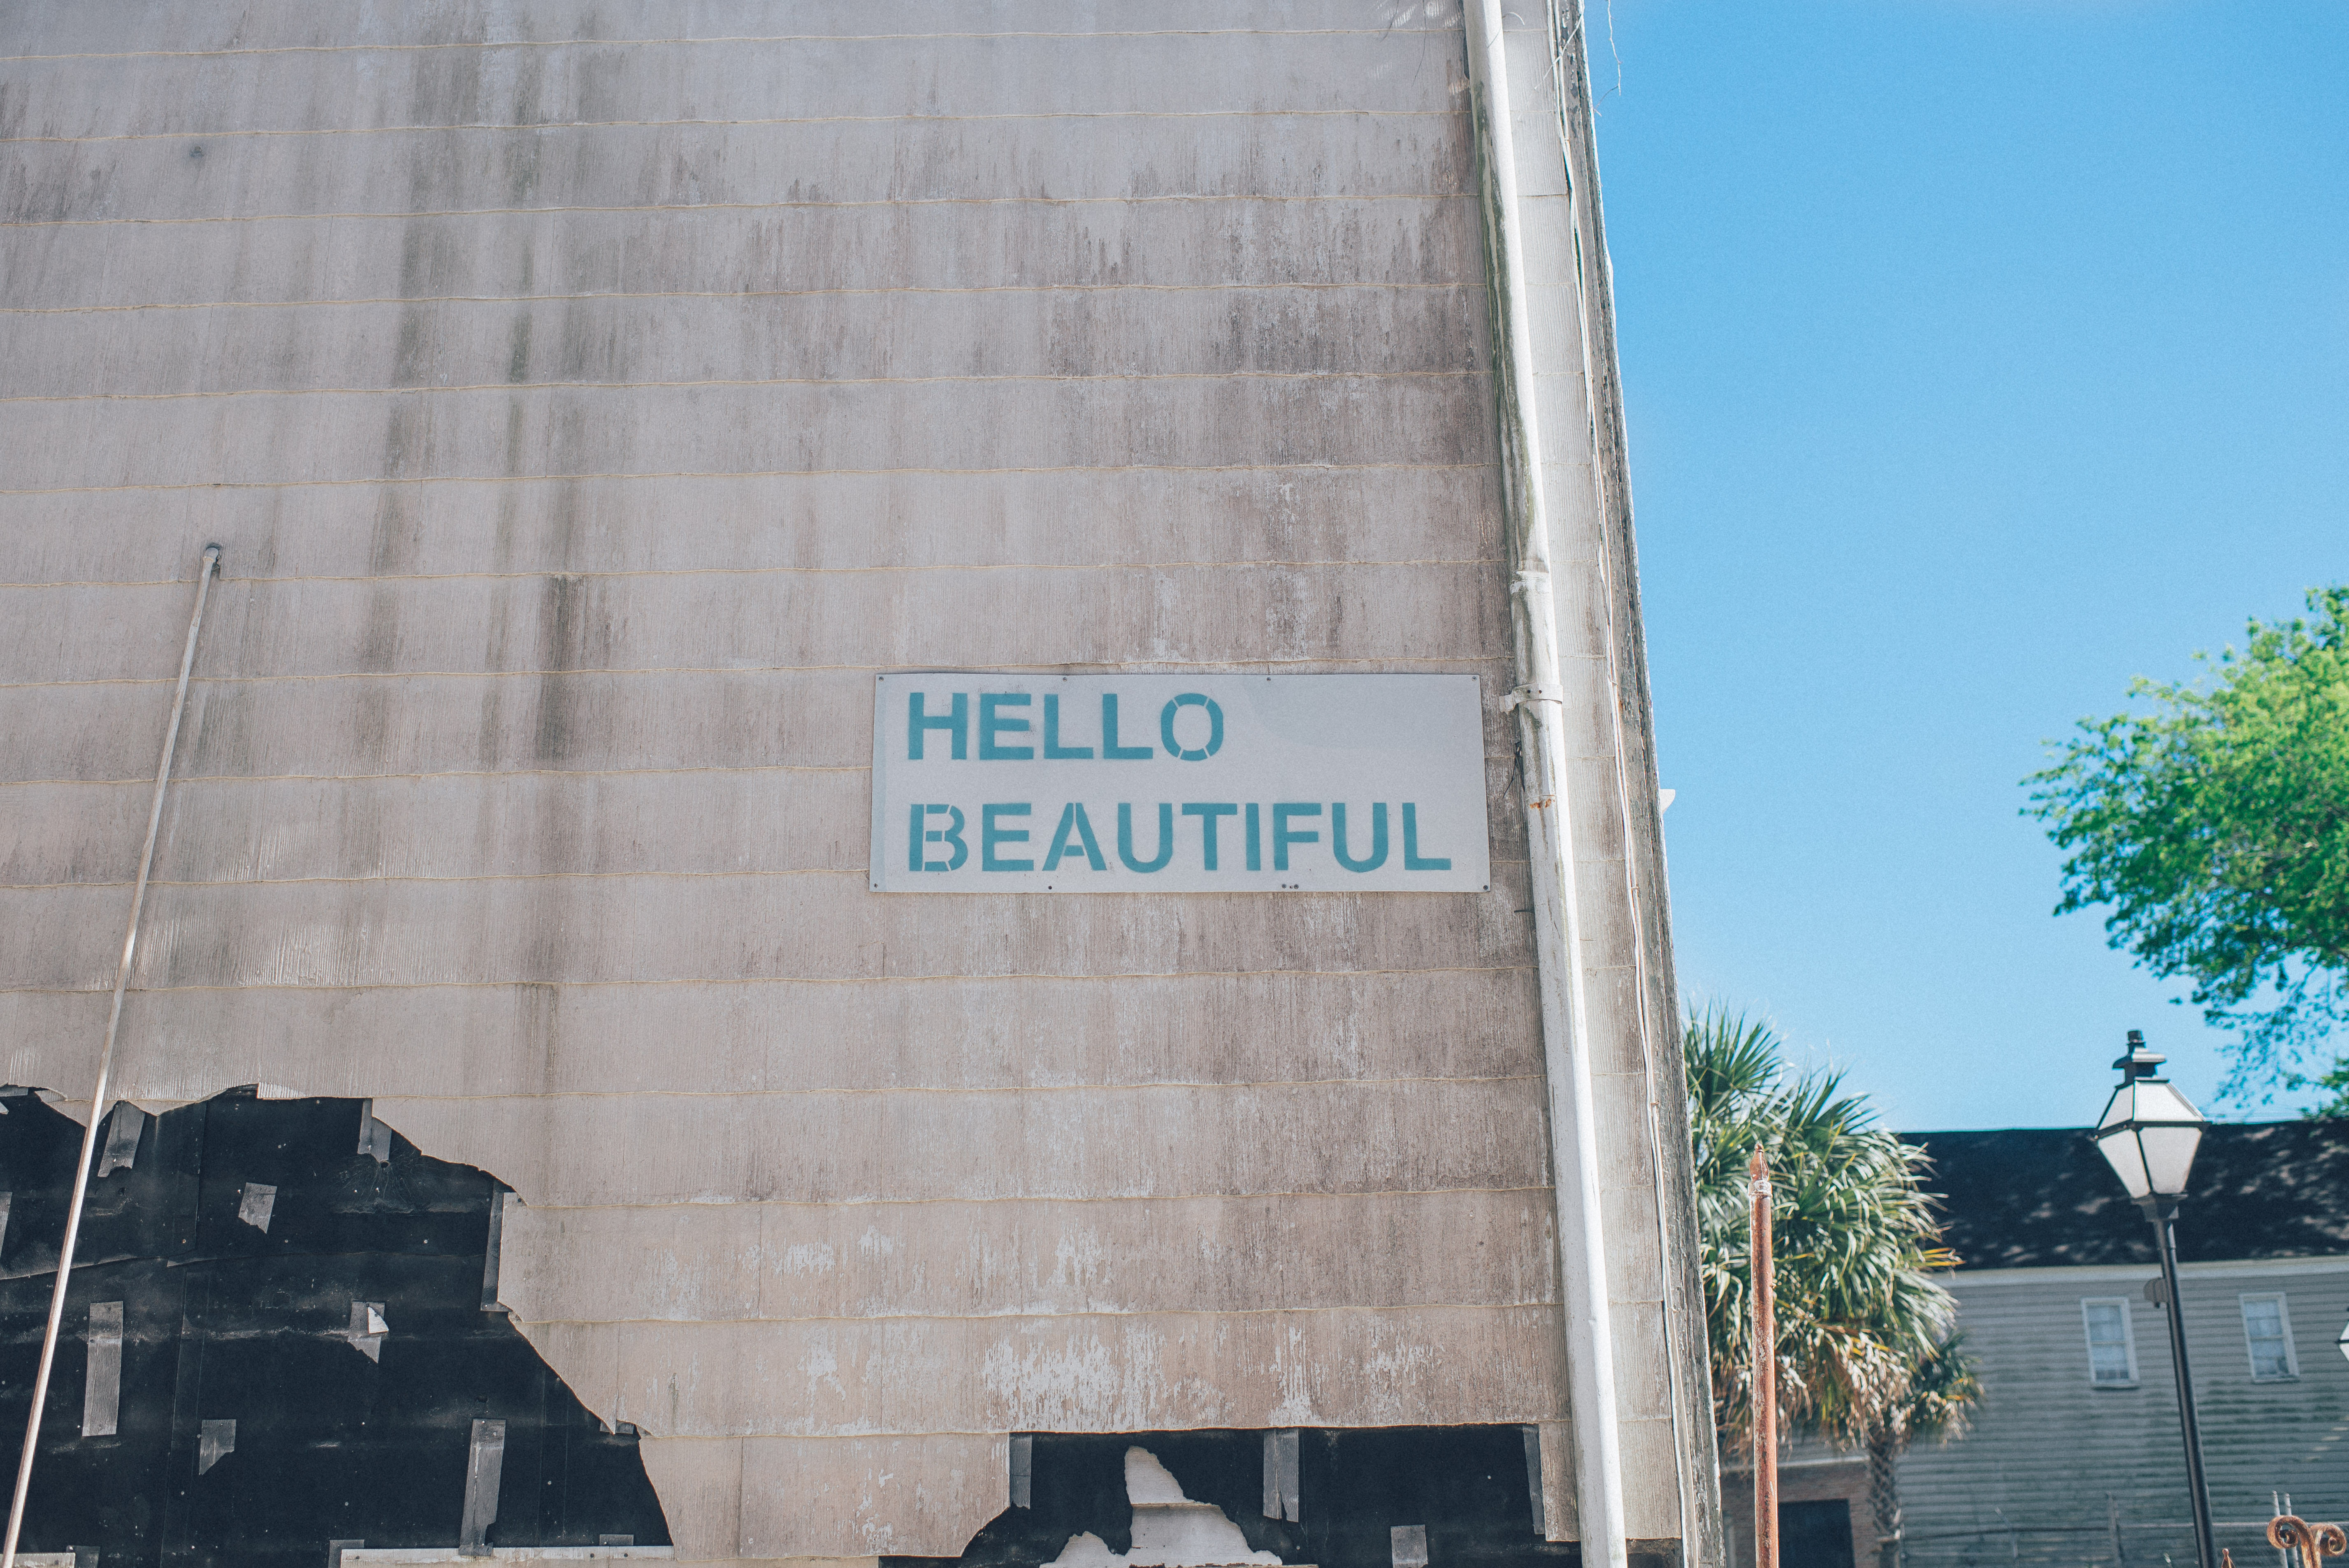
architecture, building, wall, advertising, sign, facade, signage, trees, memorial, lamppost, pipes, urban area